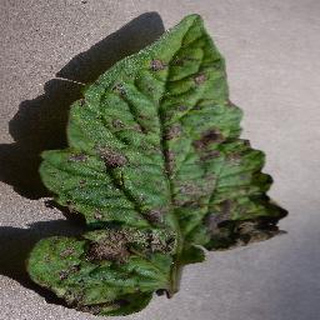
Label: tomato_early_blight